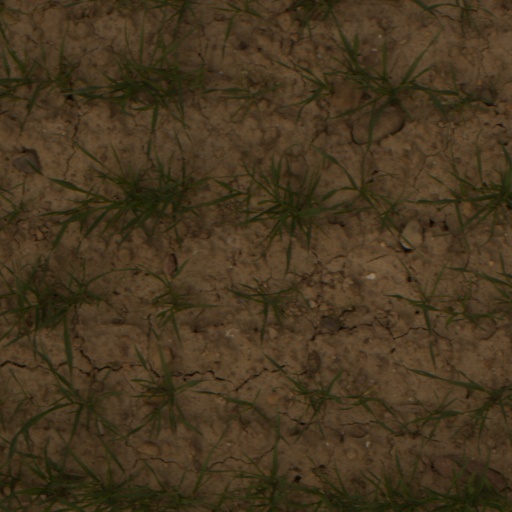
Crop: wheat